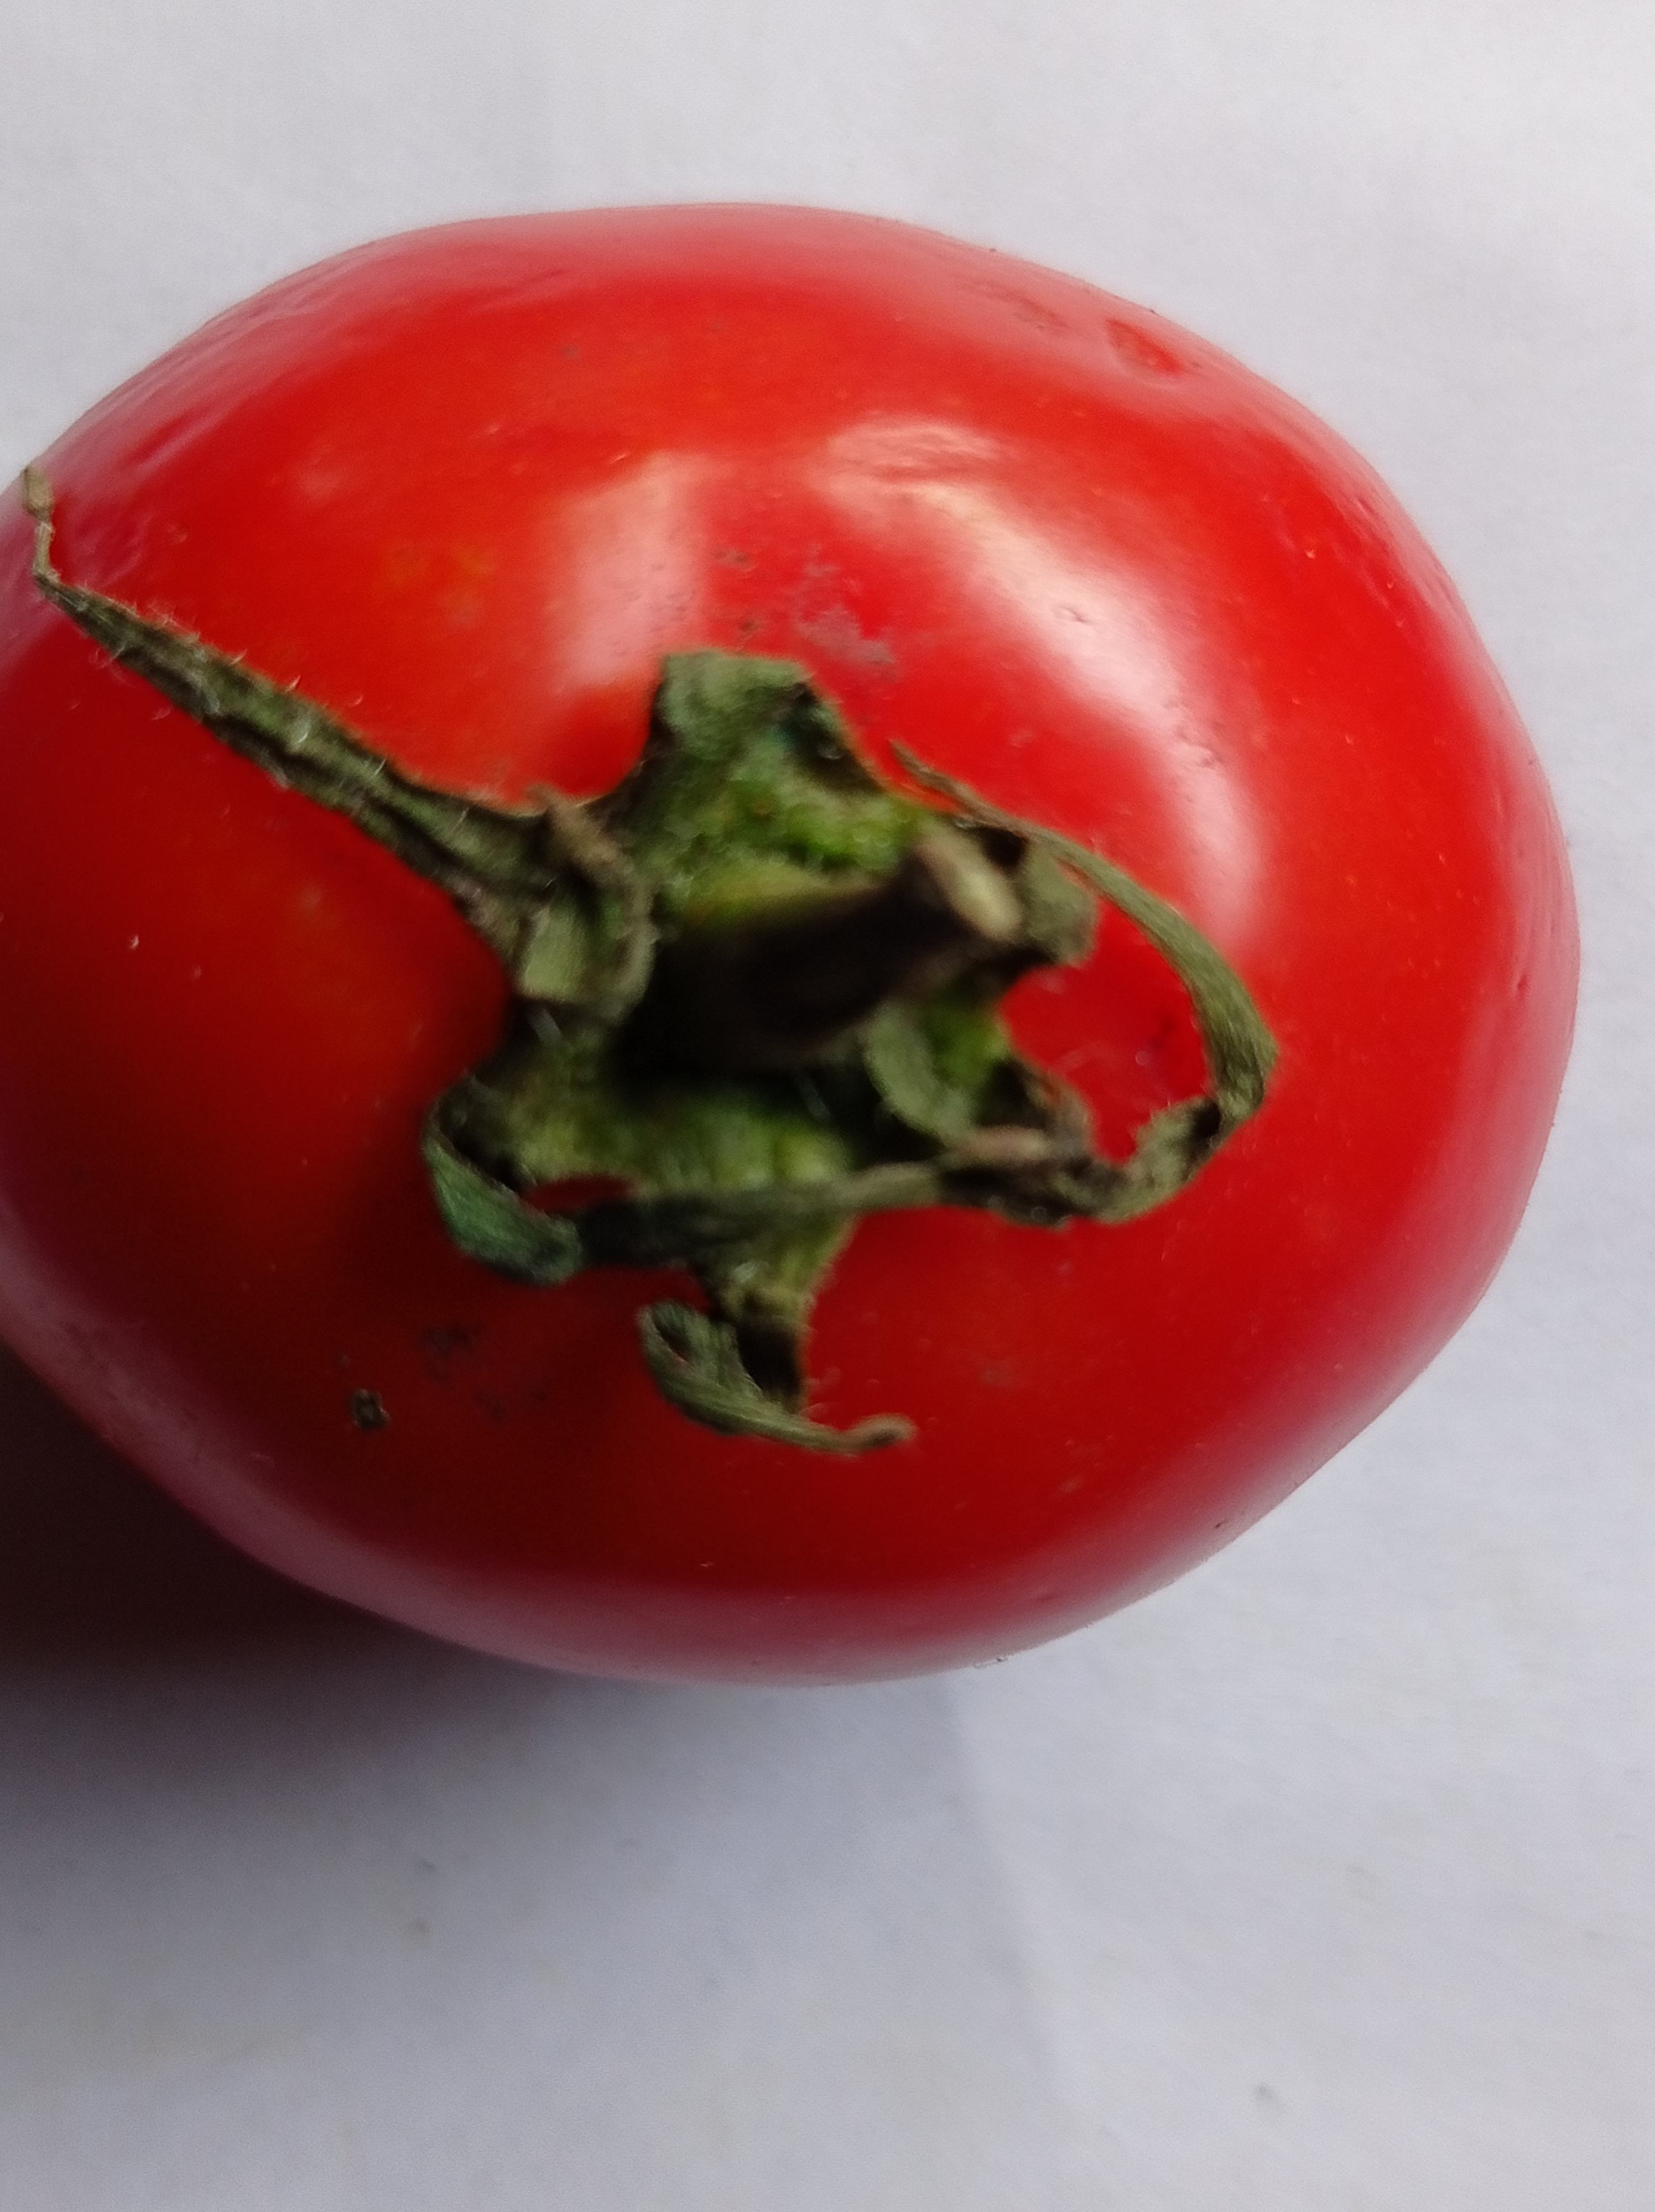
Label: Fresh